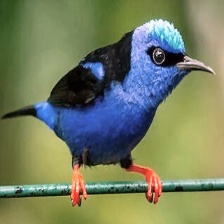
Species: RED LEGGED HONEYCREEPER
Scientific name: CYANERPES CYANEUS